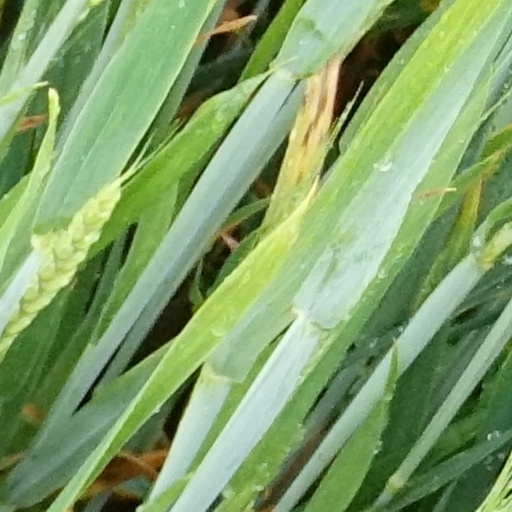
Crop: wheat